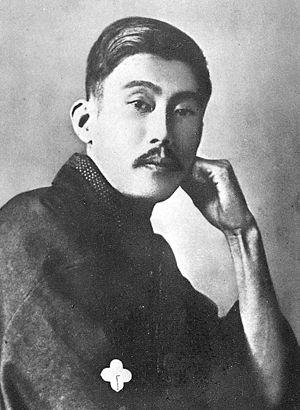
Ozaki Kōyō est un écrivain japonais. Son nom véritable est Ozaki Tokutarō.